Anna E. Hendley

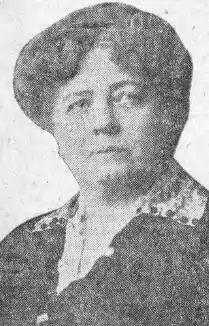
Anna E. Hendley, from a 1917 publication.

Anna E. Hendley (September 1865 – October 9, 1945), born Anna Elizabeth Mills, was an American suffragist, founder and leader of the Anthony League, later the Susan B. Anthony Foundation.